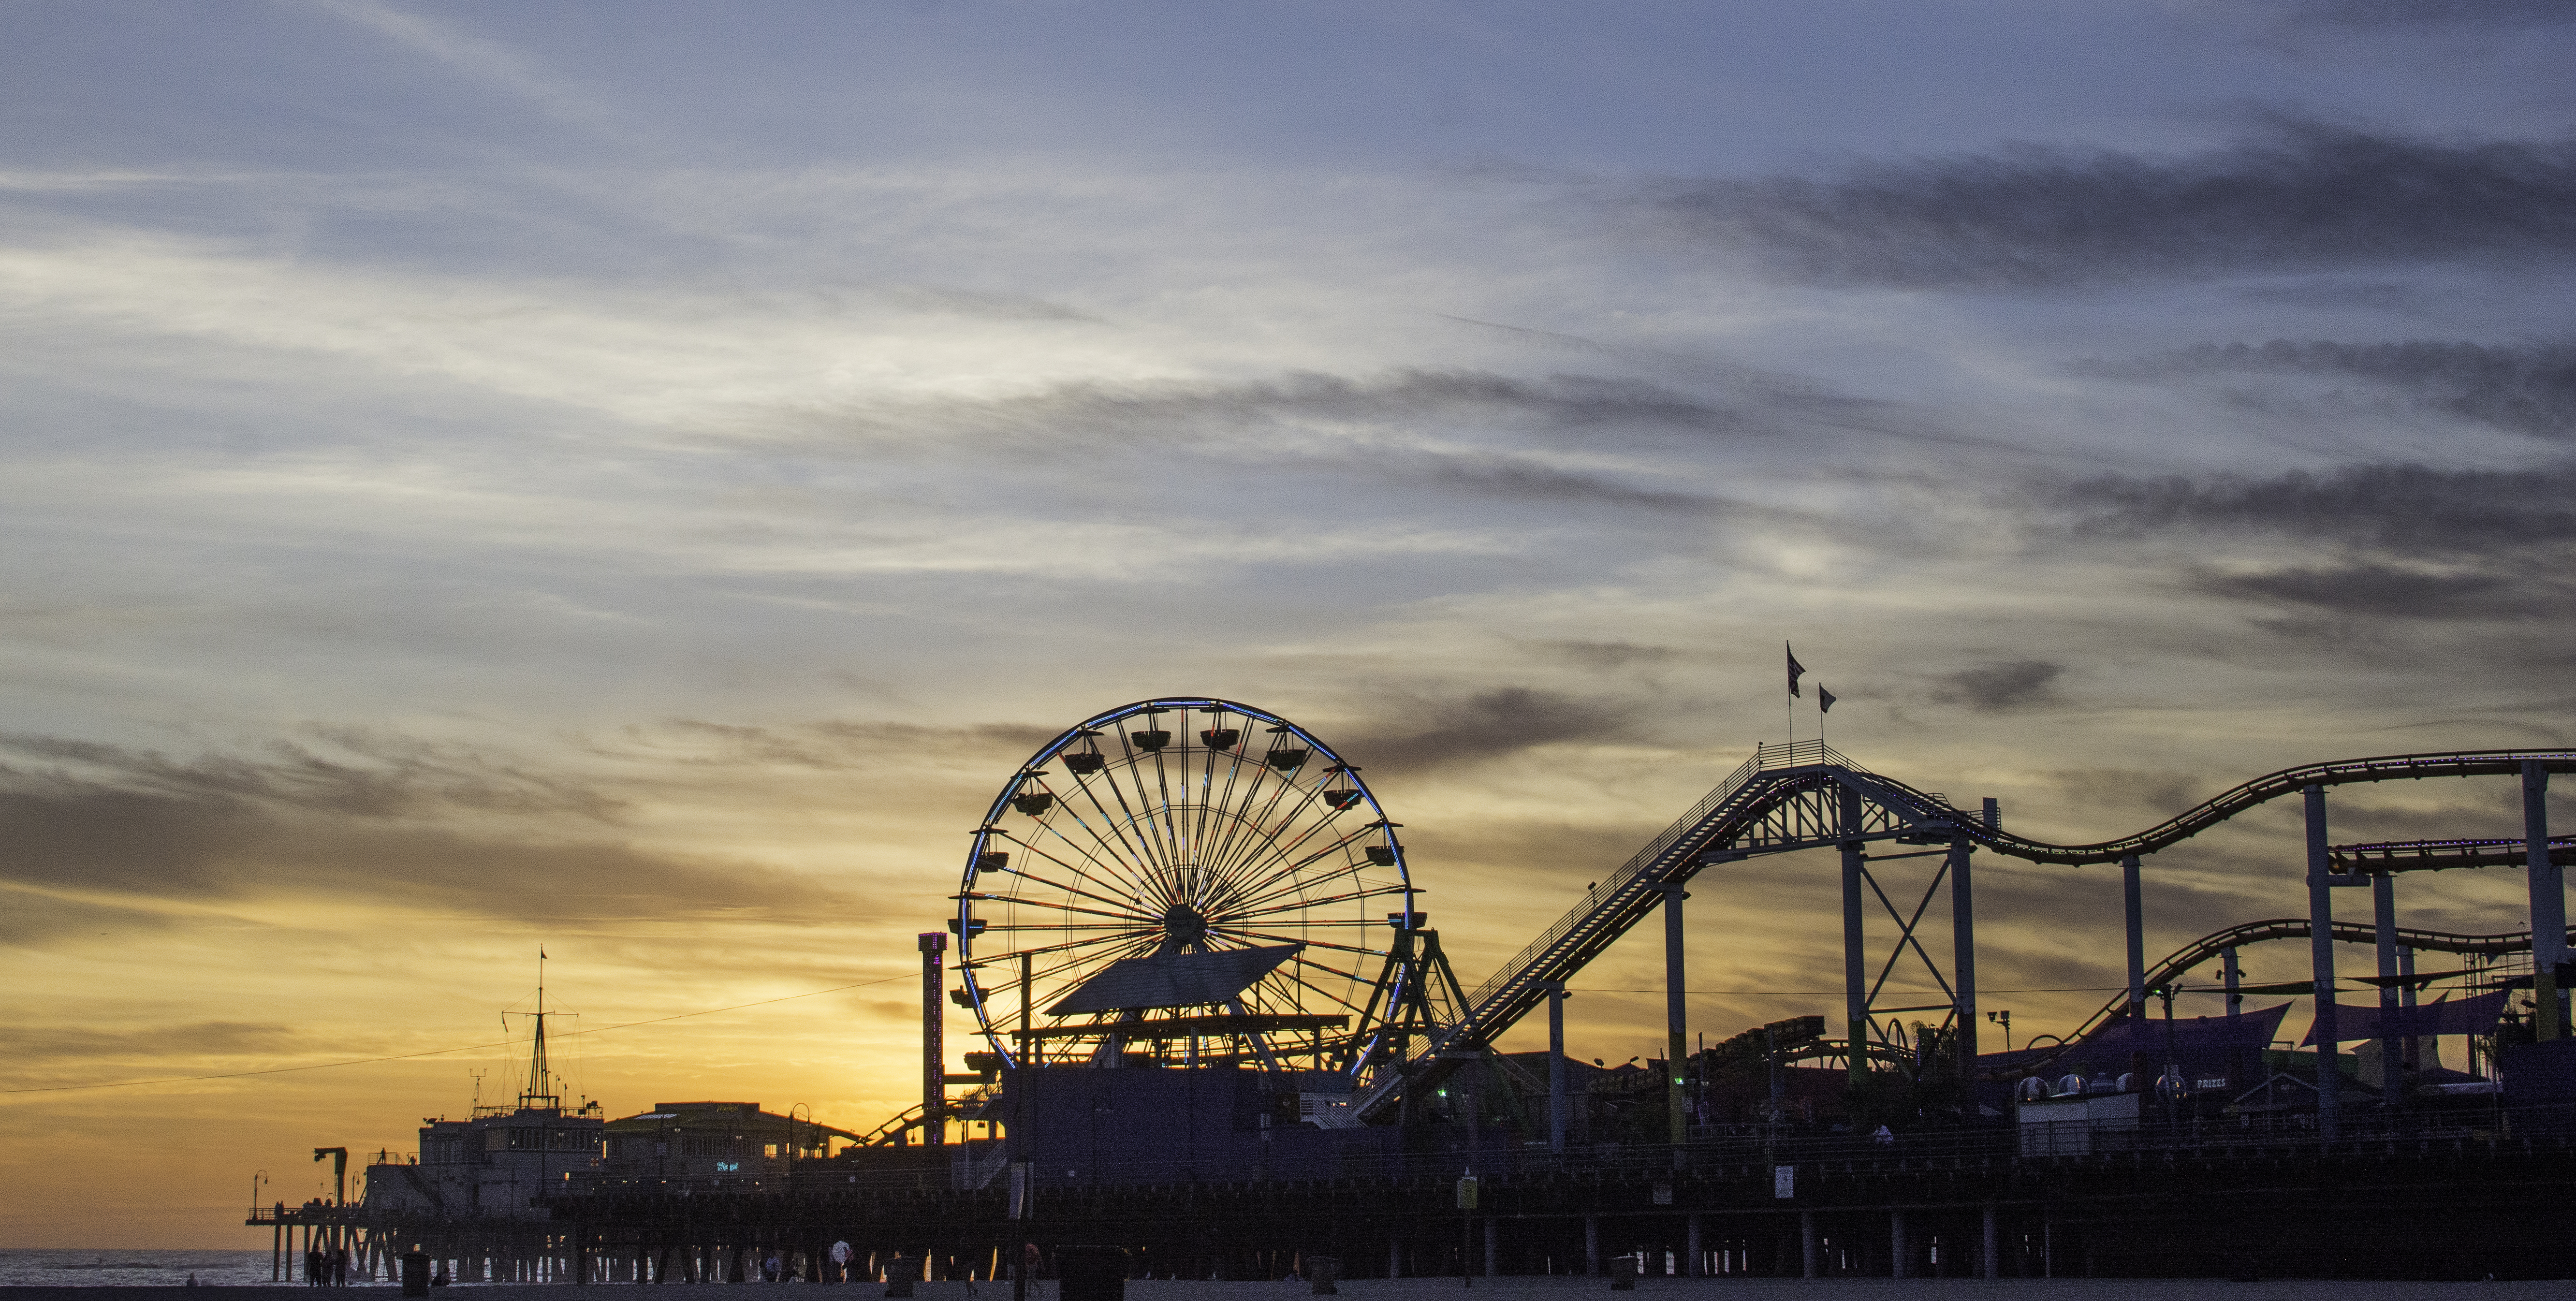
sea, horizon, cloud, sky, sunset, skyline, cityscape, dusk, evening, ferris wheel, amusement park, park, gulls, tourist attraction, santamonica, santamonicapier, amusement ride, atmosphere of earth, nonbuilding structure